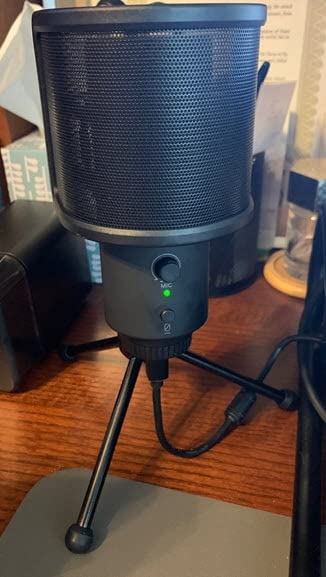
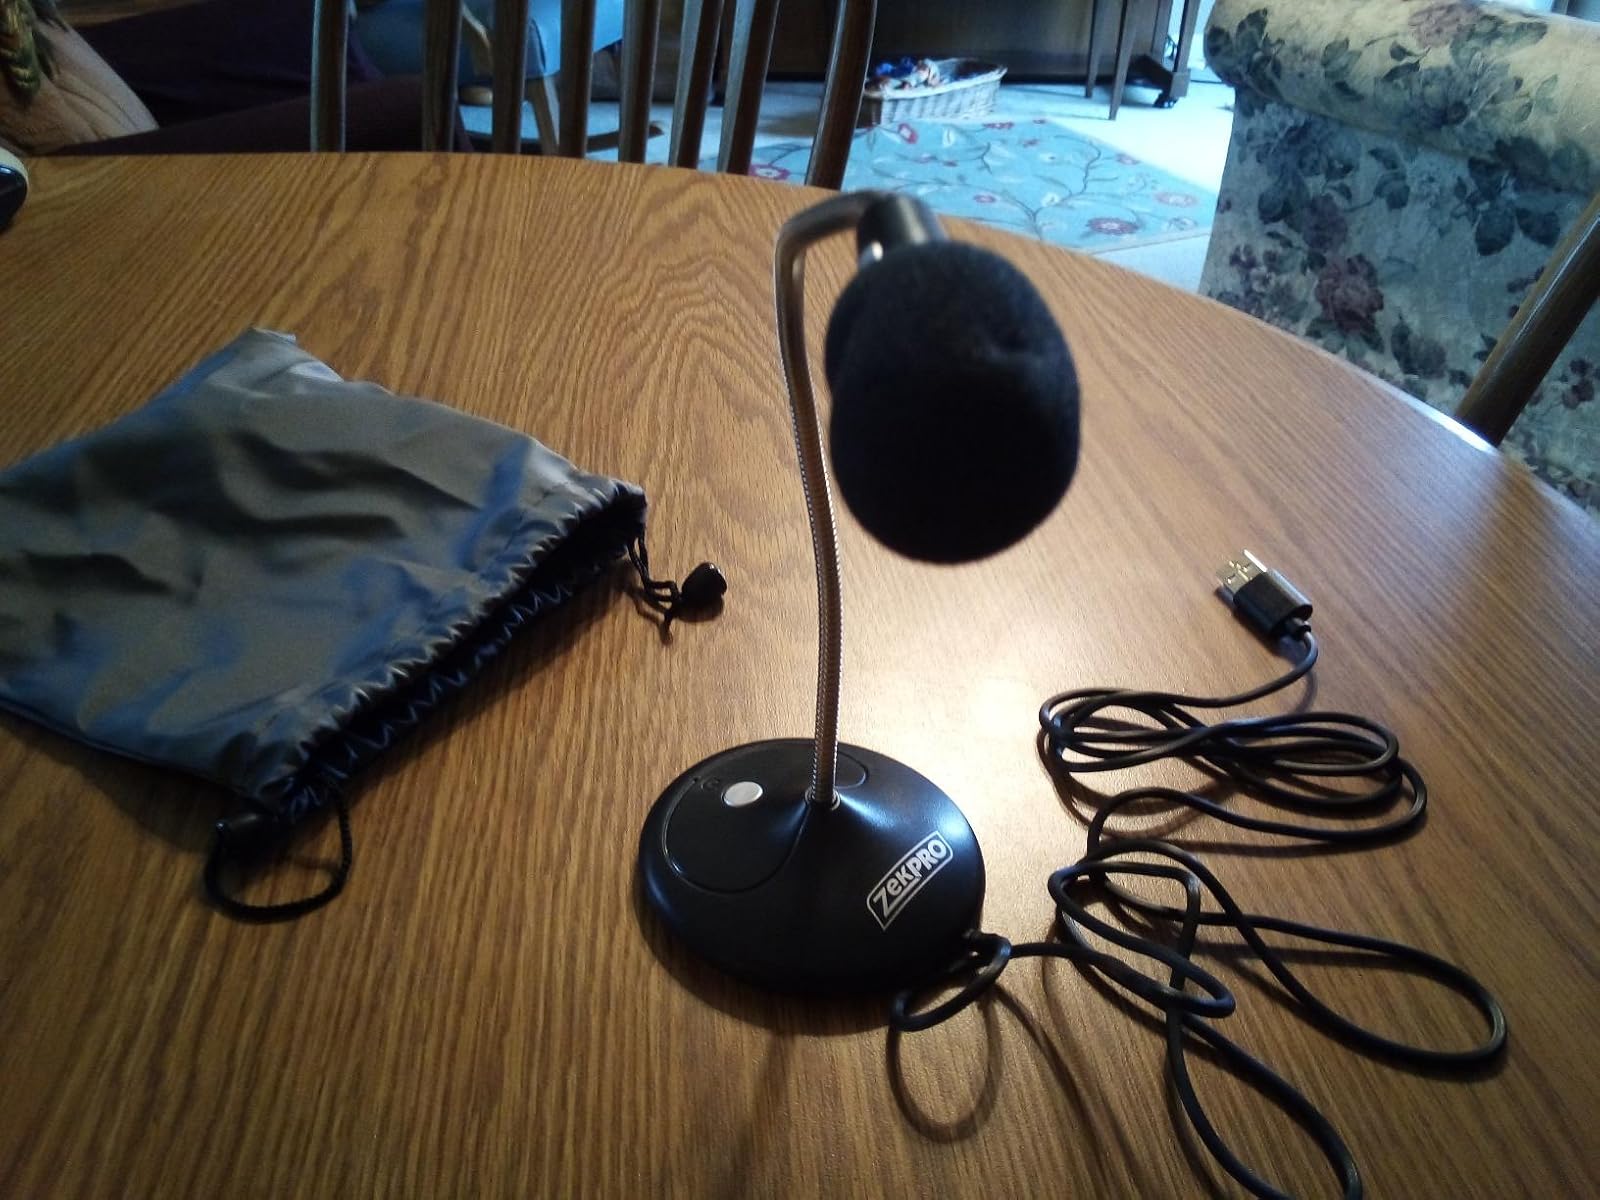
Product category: microphone
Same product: no